The Well at the World's End

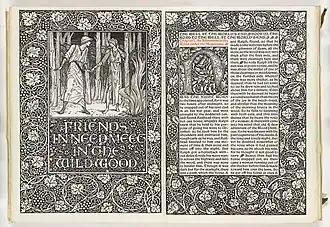
A double-page spread in "The Well at the World's End", illustrated with woodcuts on vellum by Morris's friend Edward Burne-Jones, 1896

This time, the lady is fought over by two knights, one of whom kills the other. The lady prevents the knight from killing Ralph by promising to become the knight's lover. She rescues Ralph during the night, since Ralph had saved her life. She tells Ralph of her trip to the Well at the World's End and her drinking of the water, and recommends a maiden named Ursula whom she thinks is suited to Ralph. The knight catches up with them and kills her while Ralph is out hunting. Upon Ralph's return, the knight charges; Ralph kills him with an arrow. Ralph buries both of them, and begins a journey.